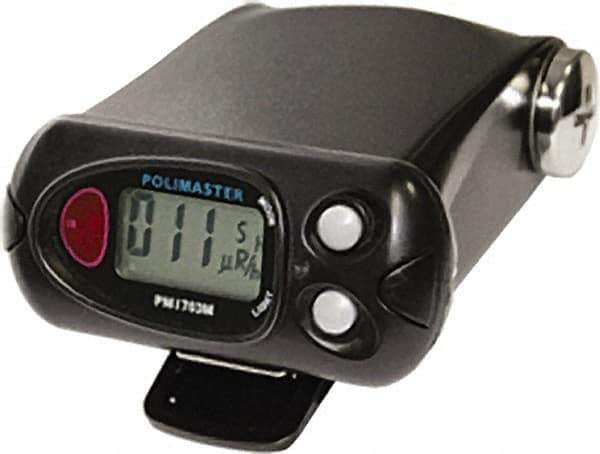
Polimaster - LED Display, Personal Radiation Detector & Dosimeter
Brand: Polimaster
Item #: 46041281 Brand: Polimaster Model #: 1703MO-1BT Exact Tooling IR#: 04 Product Specifications LED Display, Personal Radiation Detector & Dosimeter Type Personal Radiation Detector and Dosimeter Display Type LED Number of Pieces 1 Battery Type AAA Includes Blue Tooth
Category: Hardware > Tools > Measuring Tools & Sensors > Geiger Counters